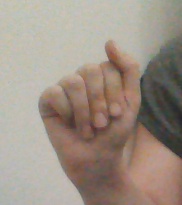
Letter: saad